Detention (2011 film)

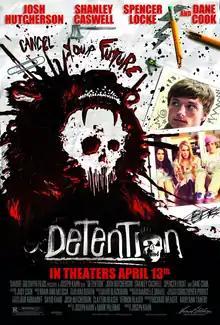
Theatrical release poster

Detention is a 2011 American black comedy slasher film directed by Joseph Kahn, and co-written with Mark Palermo. The film premiered in March 2011 at SXSW in Austin, Texas. "Detention" stars Josh Hutcherson, Shanley Caswell, Spencer Locke, and Dane Cook.